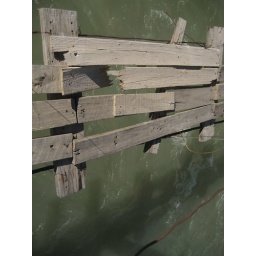
bridge over troubled water